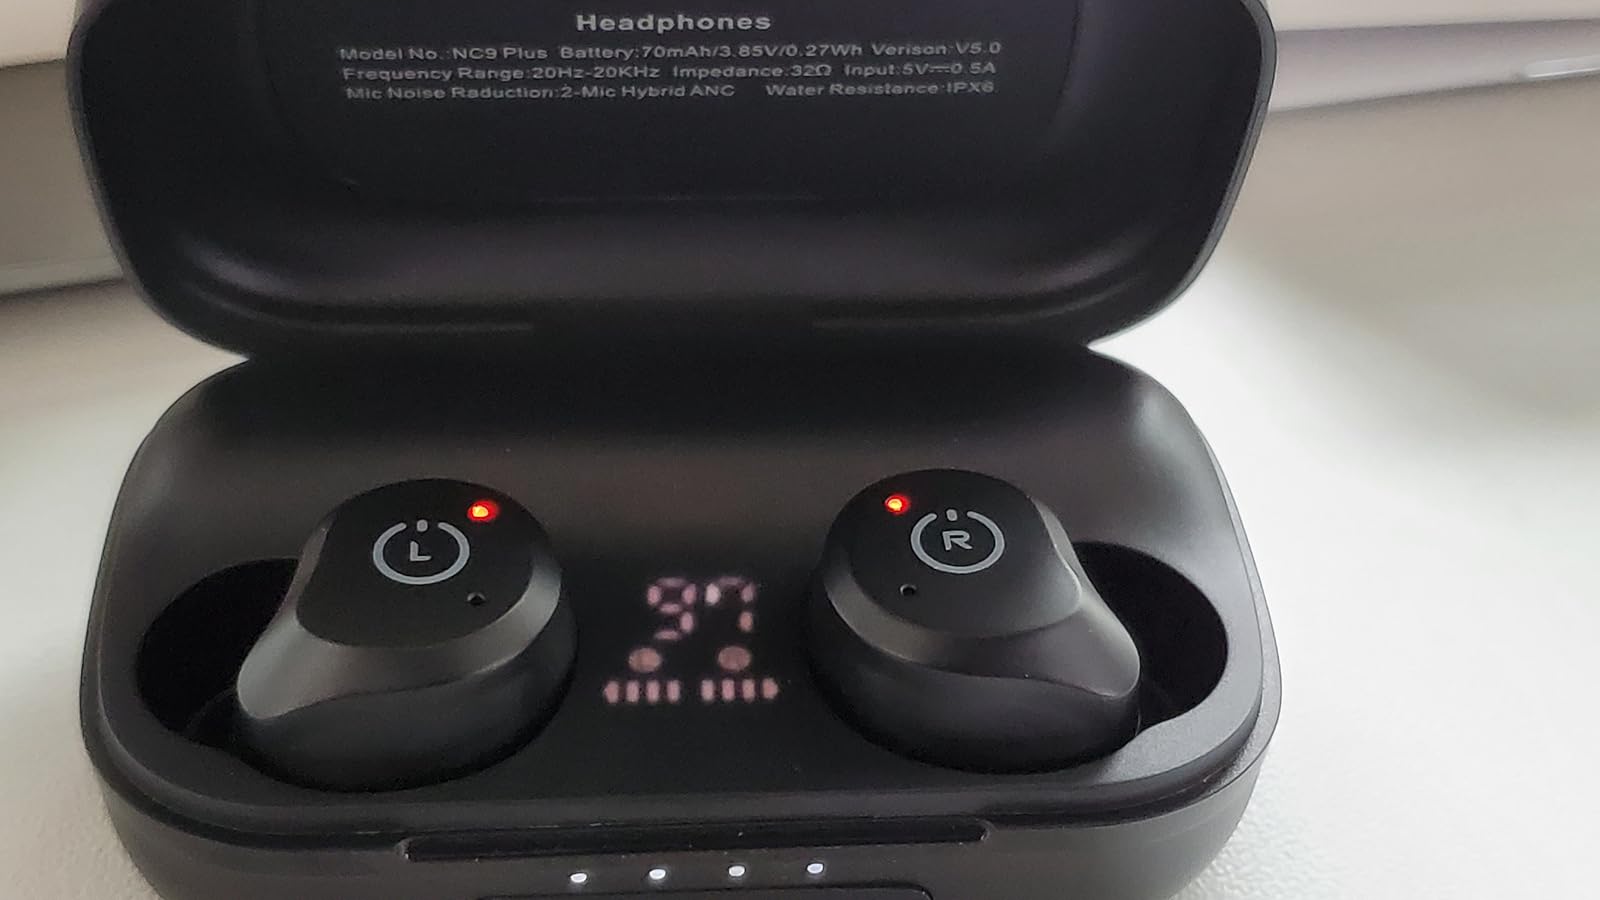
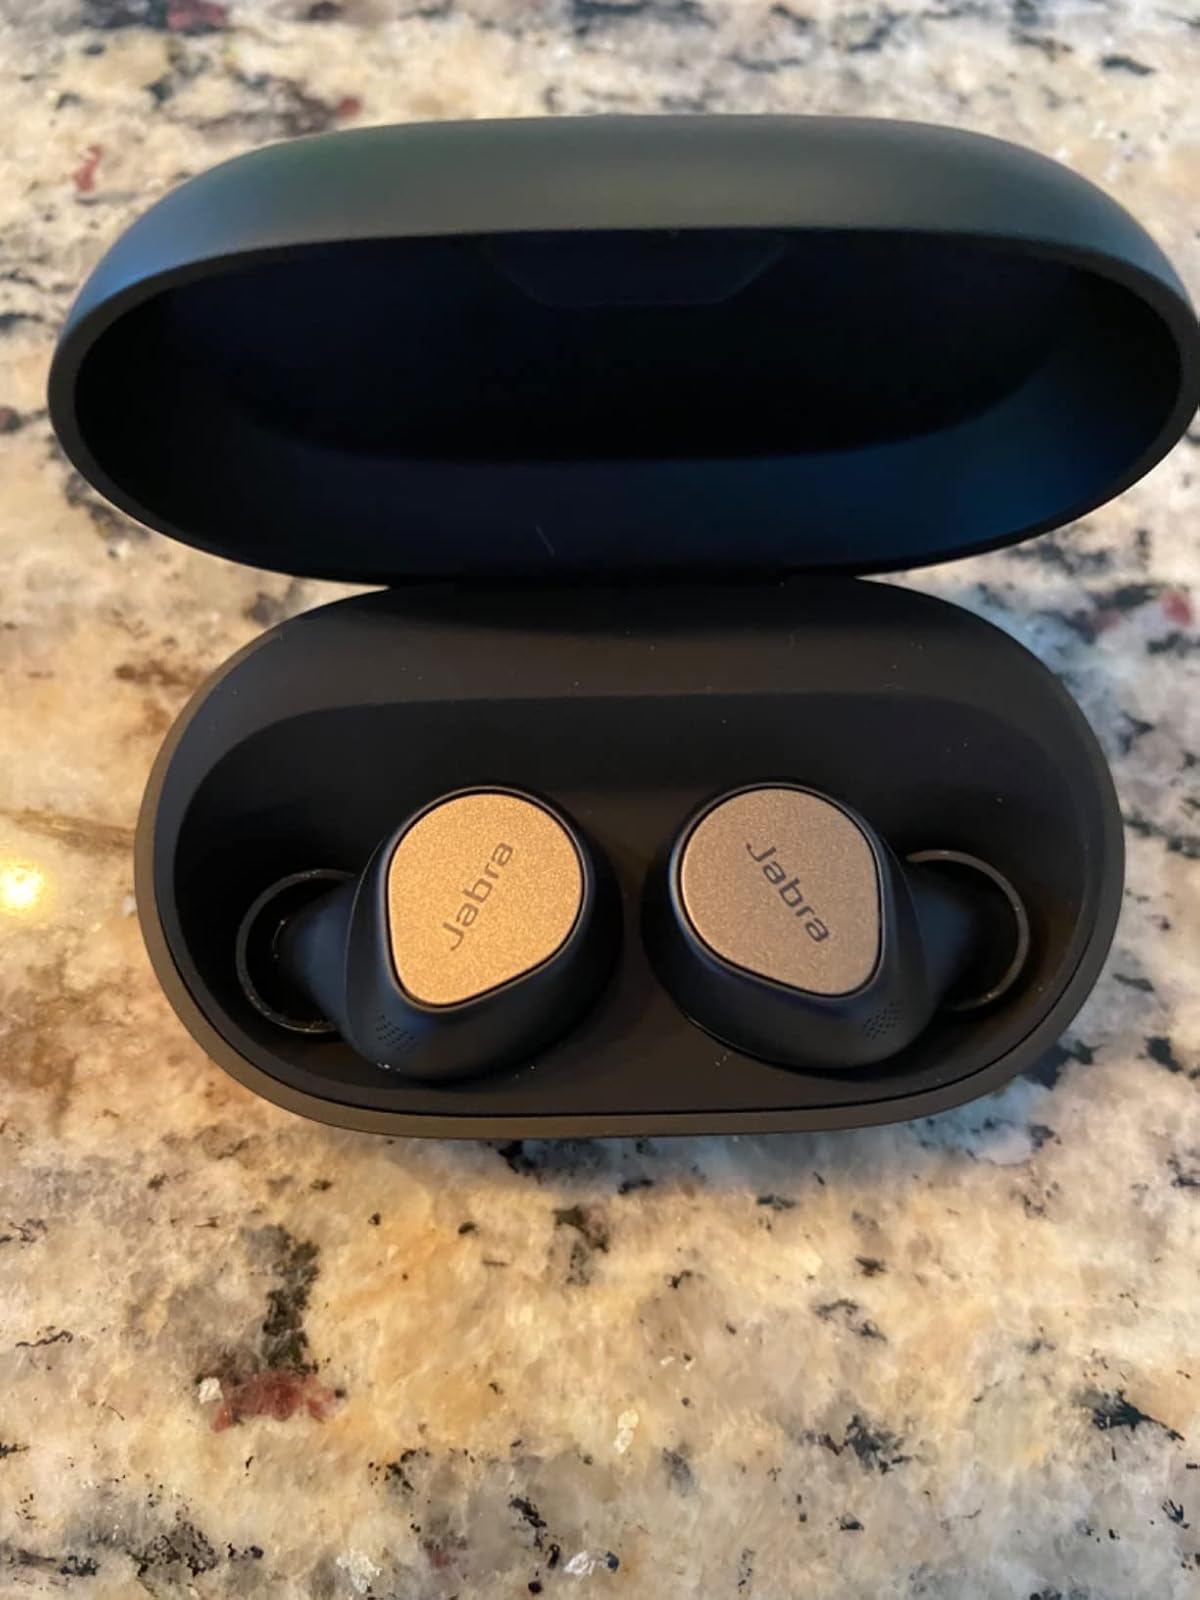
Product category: earbuds
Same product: no